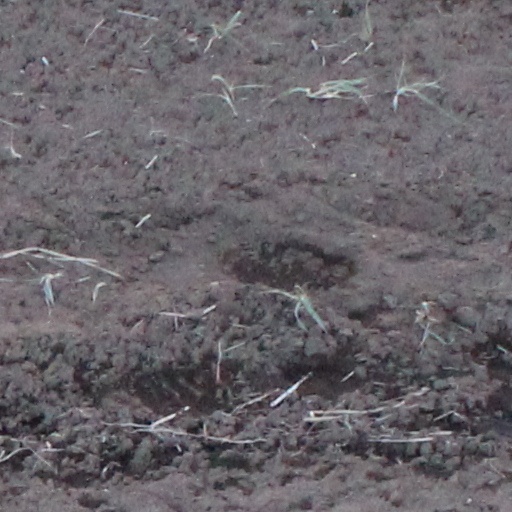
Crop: wheat